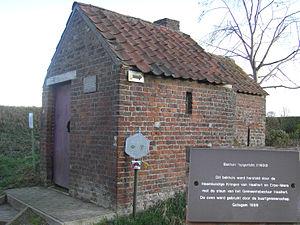
Den Dotter est une réserve naturelle de 205 hectares dans les sections d'Aaigem et Heldergem dans le Denderstreek située dans la province de Flandre-Orientale en Région flamande.